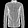
Label: Shirt